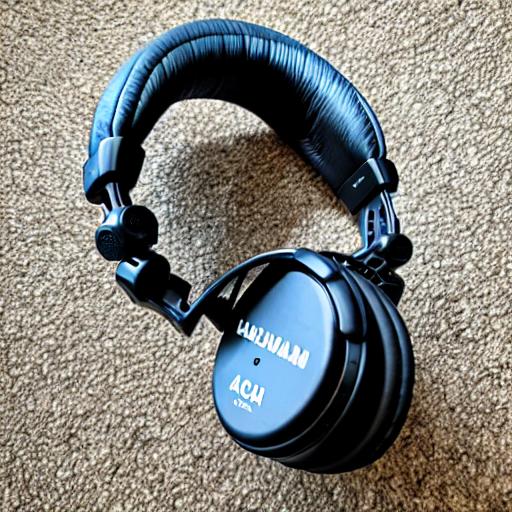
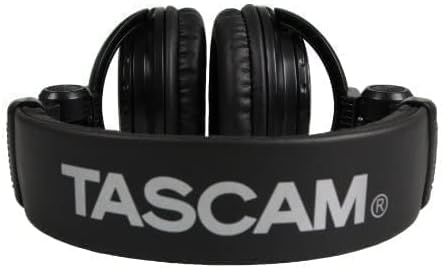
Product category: headphones
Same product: no